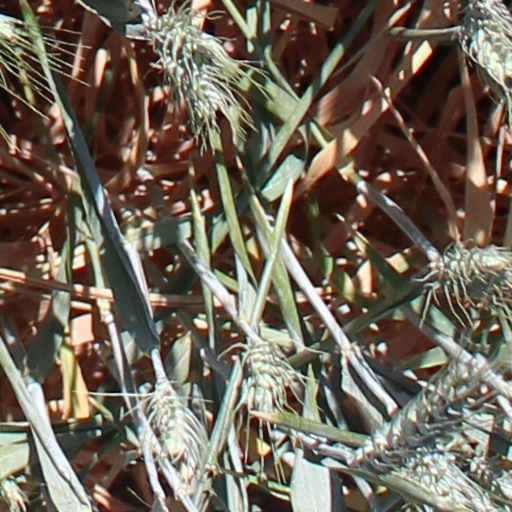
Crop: wheat